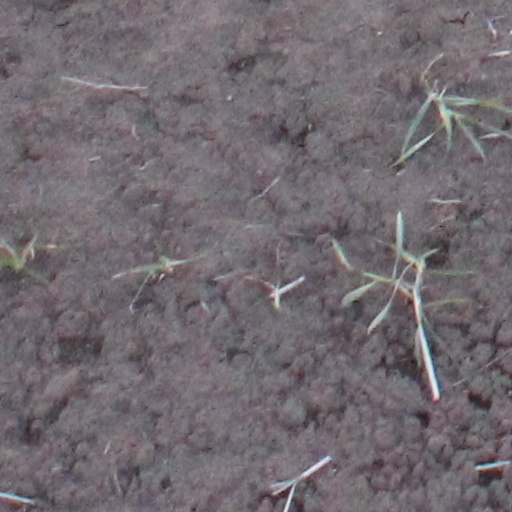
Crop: wheat